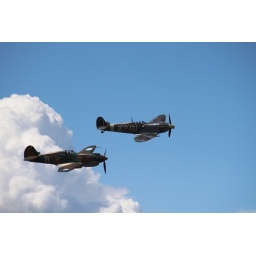
Flying Heritage Collection Fly Day May 22 2010 - Paul Allen's vintage airplane museum, many in flying order